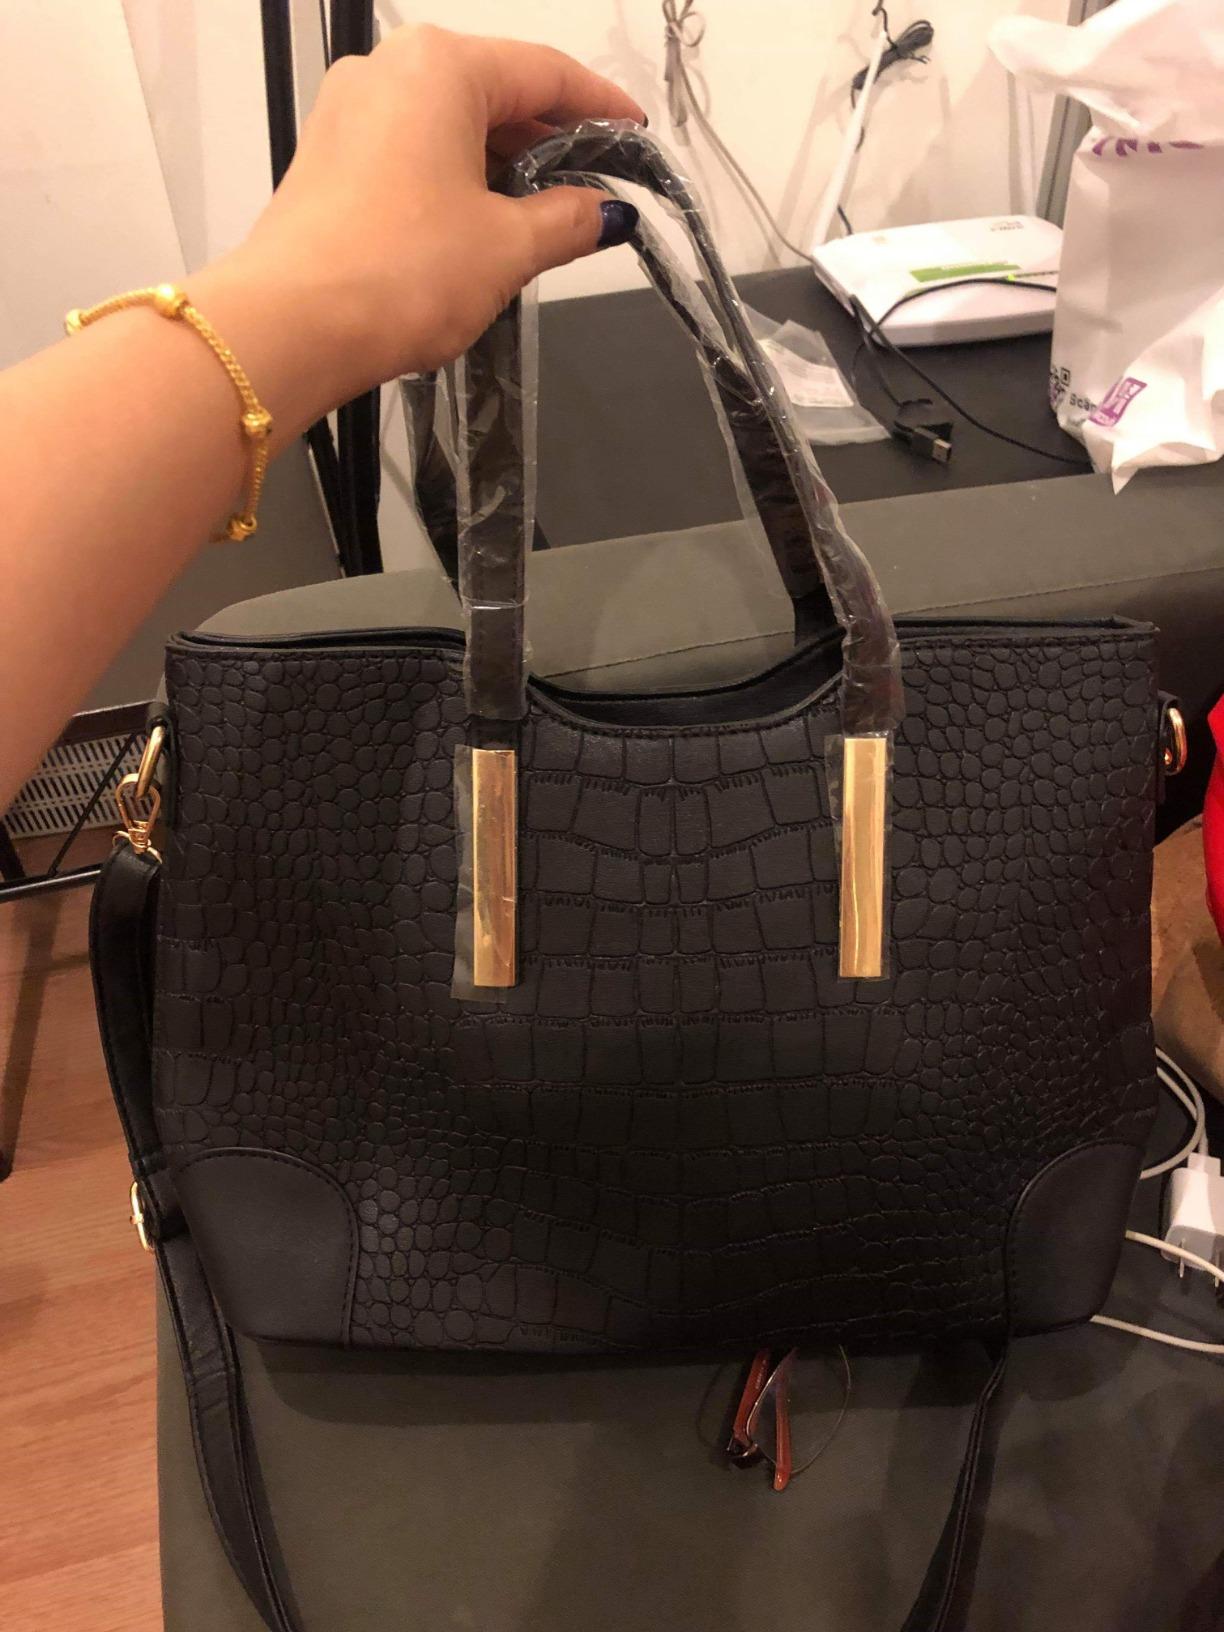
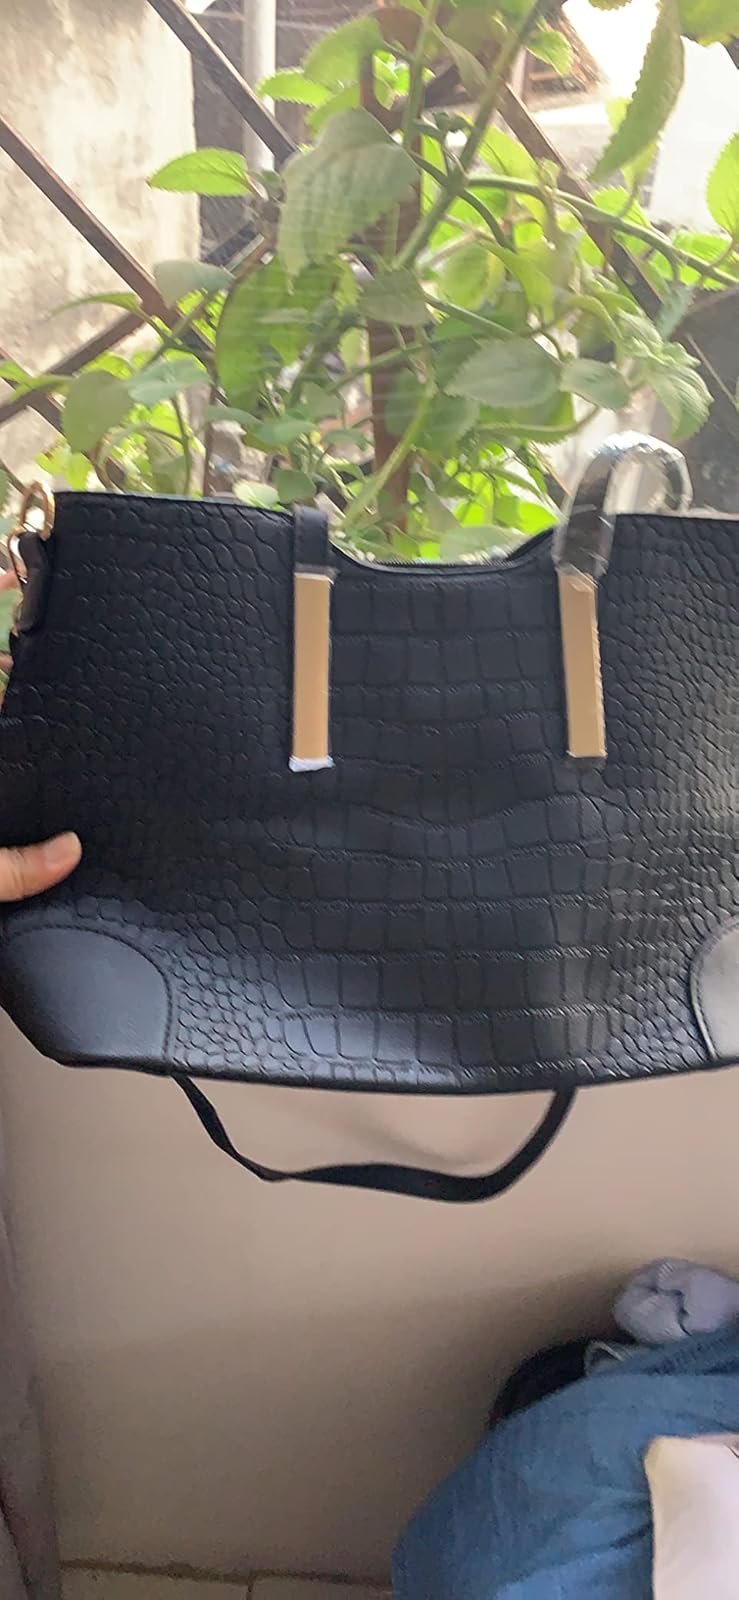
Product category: accessories_handbag
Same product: yes